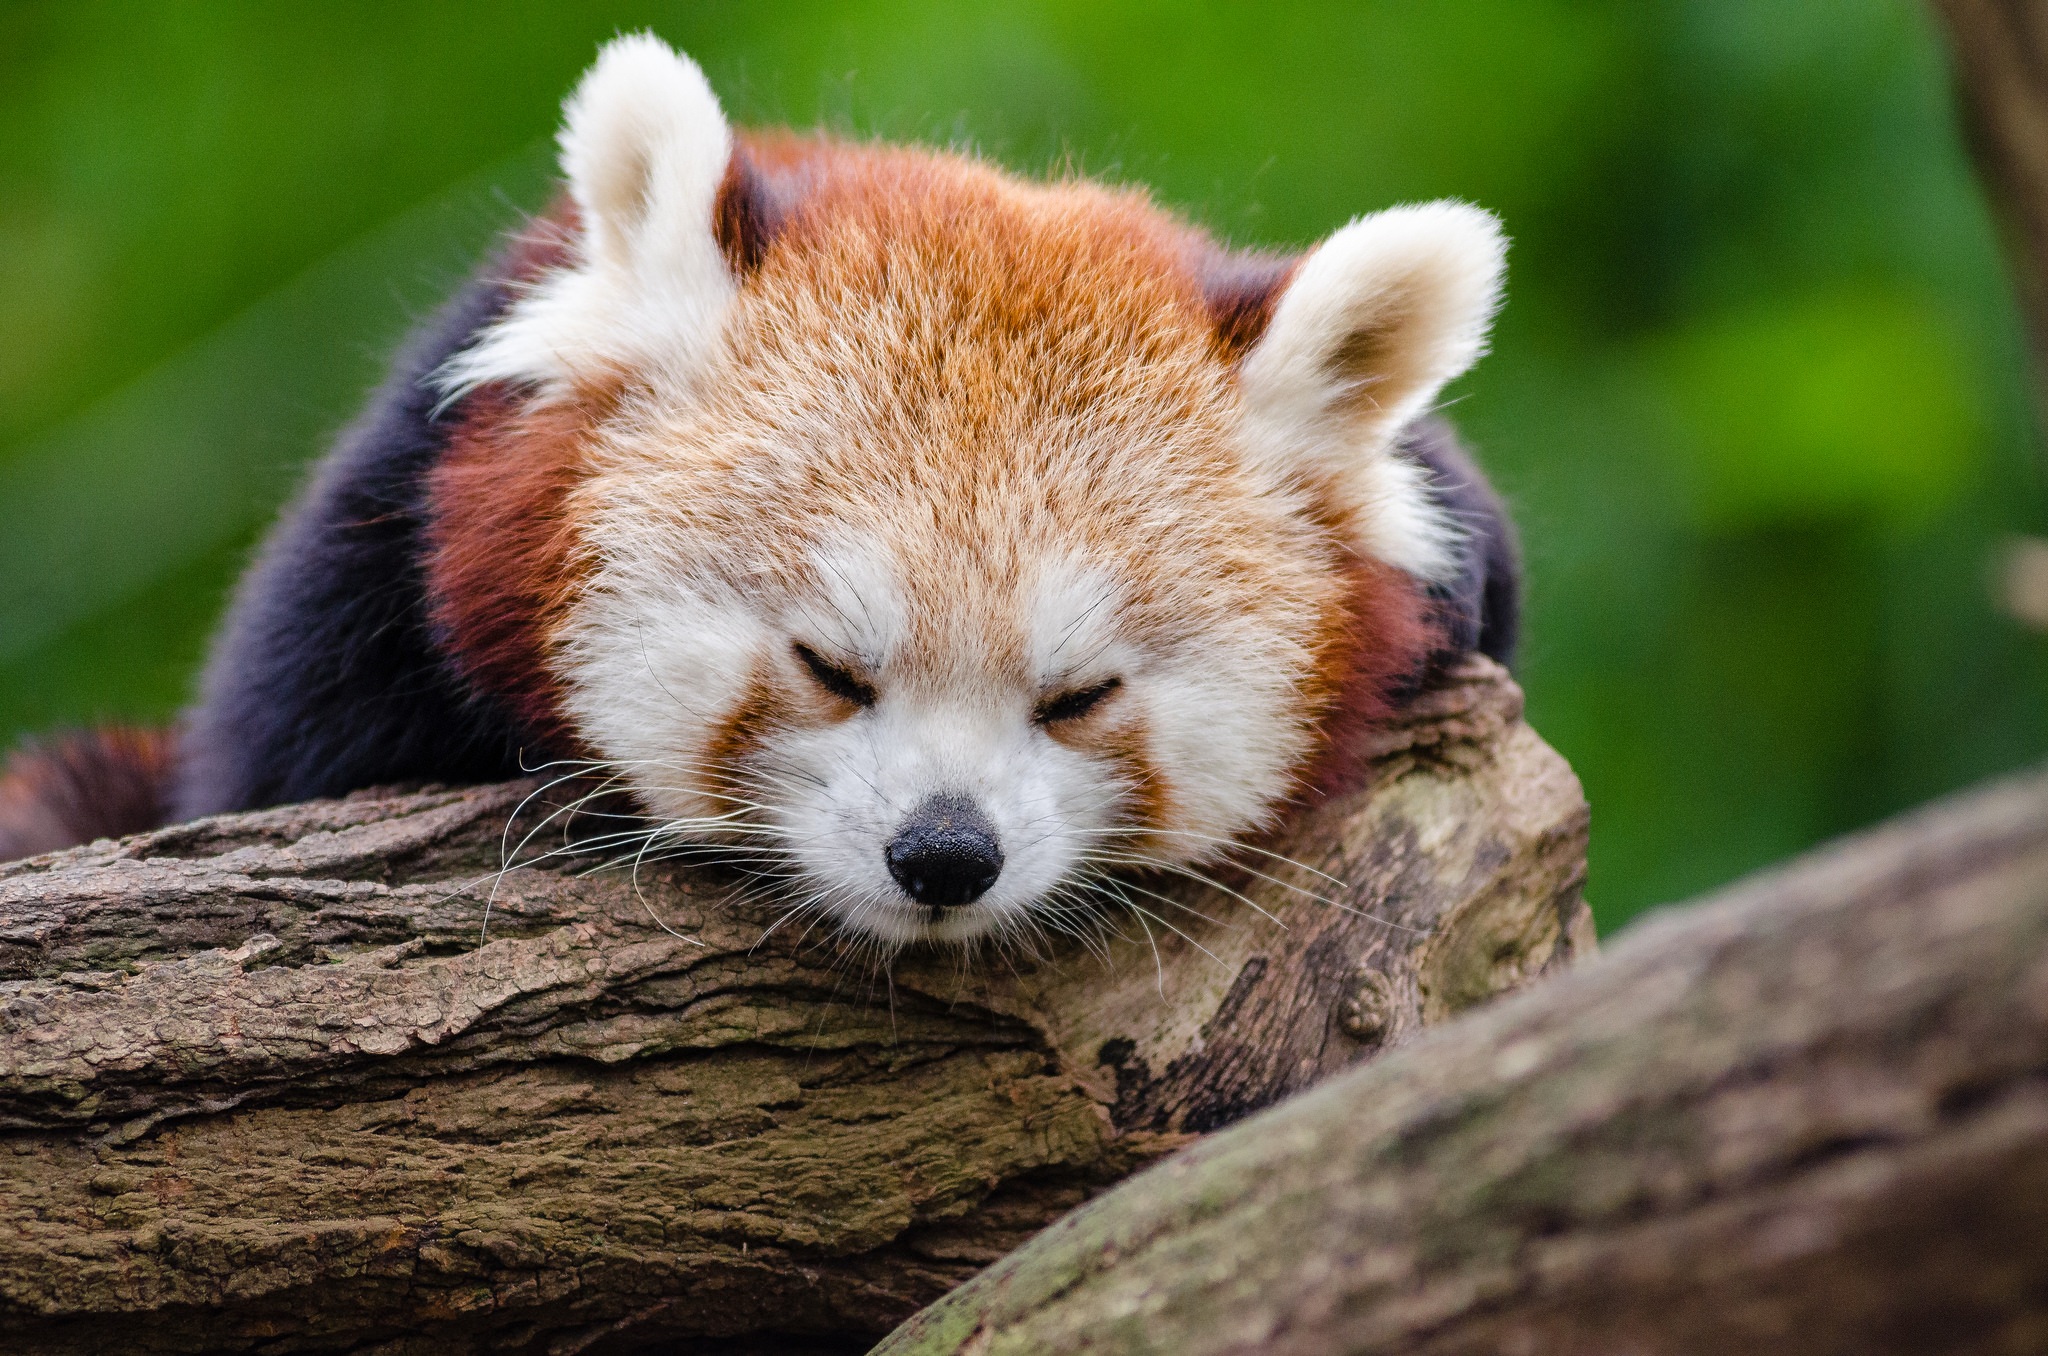
tree, nature, animal, cute, wildlife, zoo, red, sleeping, mammal, asia, rest, climber, fauna, red panda, leaves, pets, whiskers, sleep, animals, branches, vertebrate, wallpaper, tired, pandas, bamboo, fart, sleeps, fire fox, ailurus fulgens, in voice of endangered, little panda, omnivore and herbivore, gestation 135 days, little bear, dog breed group